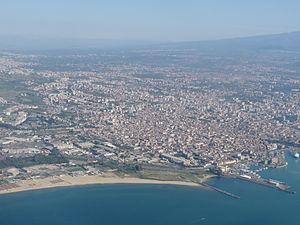
Vue aérienne de Catane (Sicile)
La plaine de Catane est une plaine située en Sicile, à cheval sur les provinces de Catane, d'Enna et de Syracuse. C'est la plus grande plaine de cette île et de toute l'Italie du Sud.